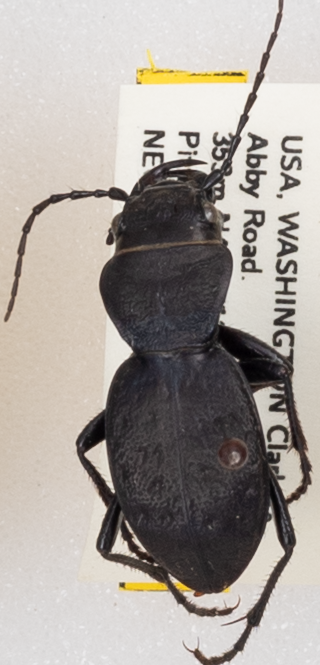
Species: Omus dejeanii
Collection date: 2019-05-14
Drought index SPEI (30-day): -2.09
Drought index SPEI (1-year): -2.09
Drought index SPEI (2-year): -2.09